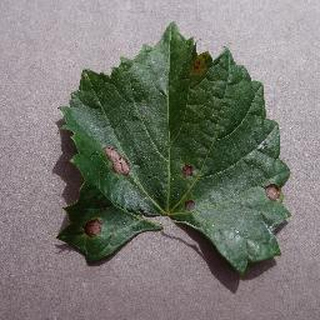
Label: grape_black_rot